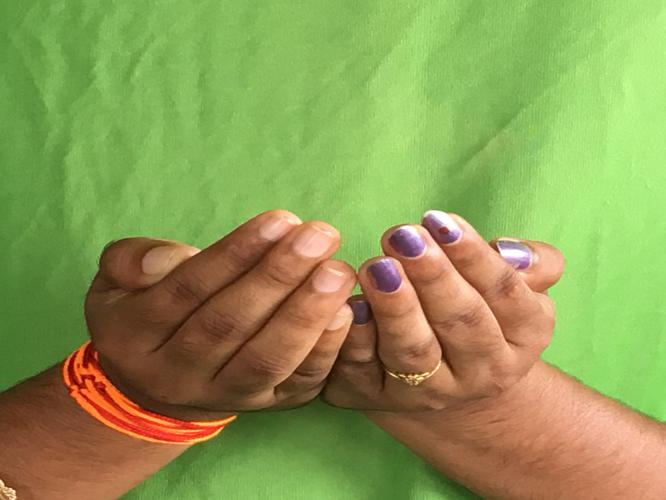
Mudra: Pushpaputa
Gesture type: double_hand